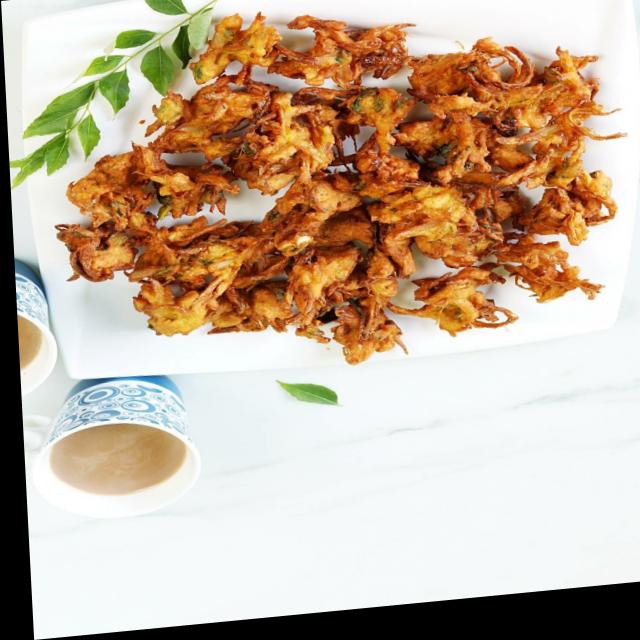
Dish: chai